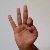
The image shows a hand gesture representing the letter 'F' in Indian Sign Language.